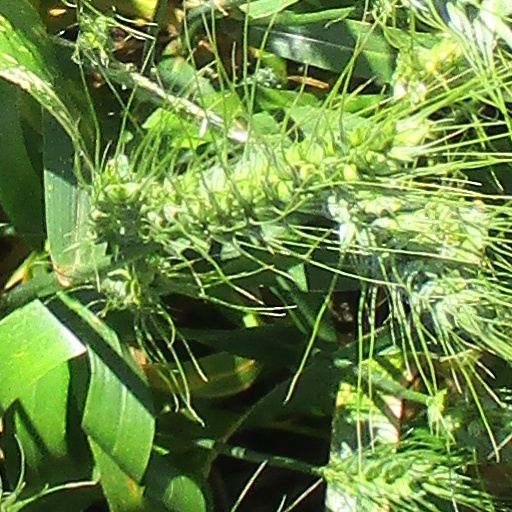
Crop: wheat